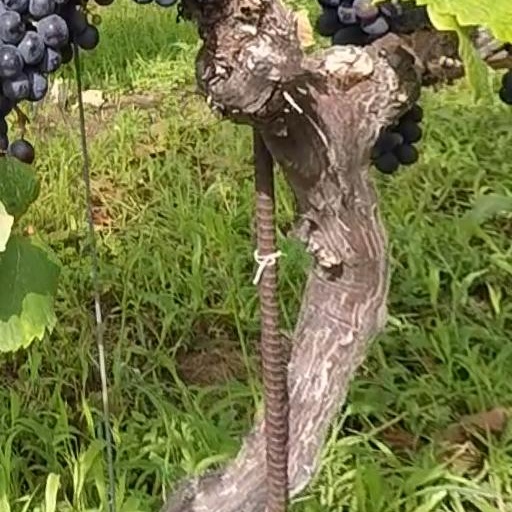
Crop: grape